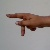
The image shows a hand gesture representing the letter 'P' in Indian Sign Language.